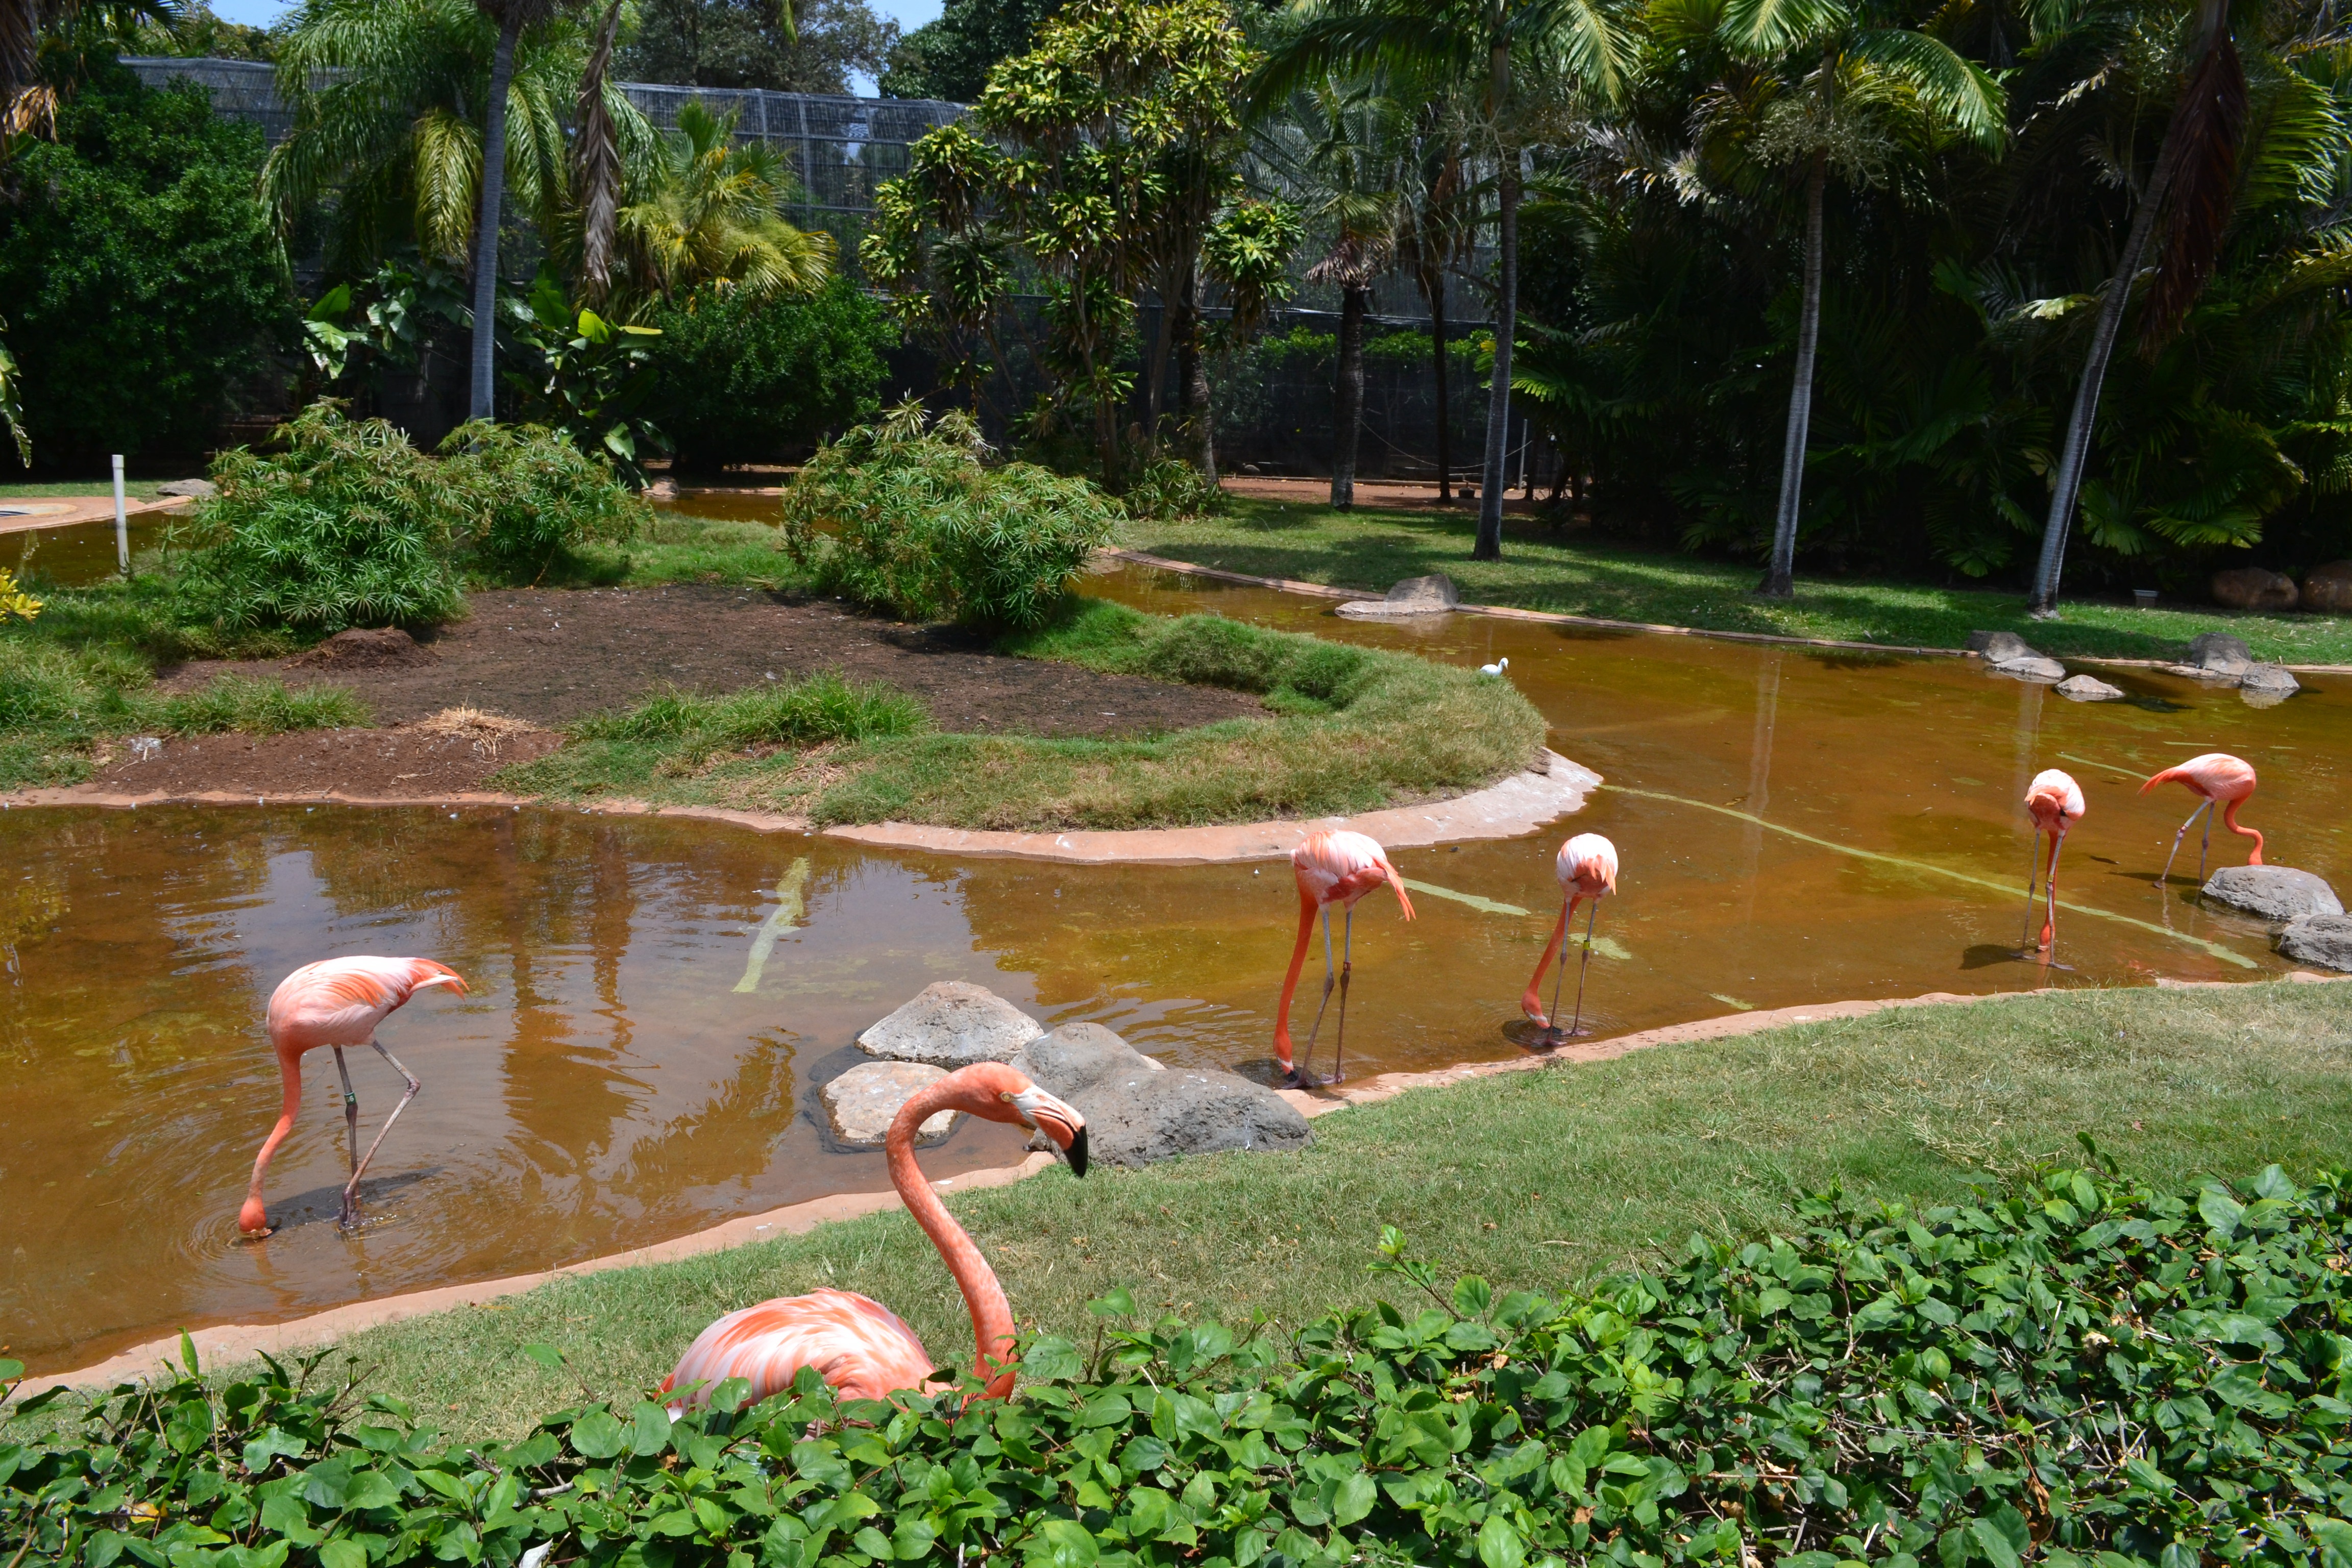
bird, lawn, pond, zoo, swimming pool, backyard, garden, fauna, flamingo, pong, botanical garden, yard, fish pond, landscape architect